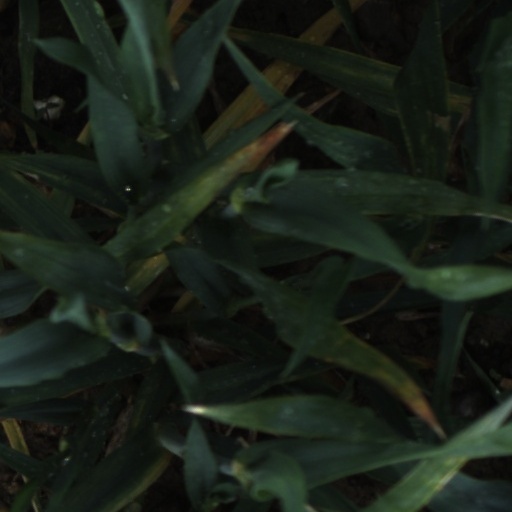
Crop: wheat